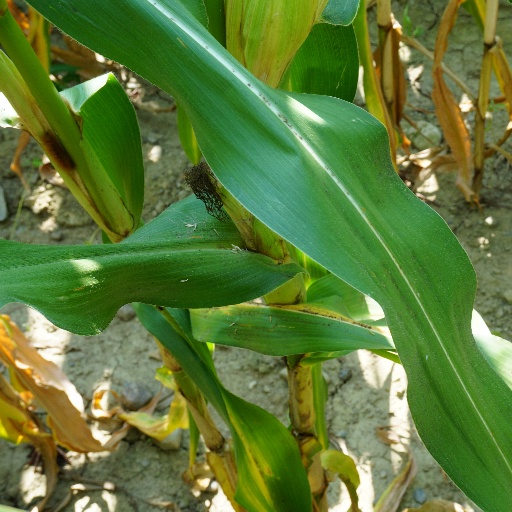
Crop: maize; corn